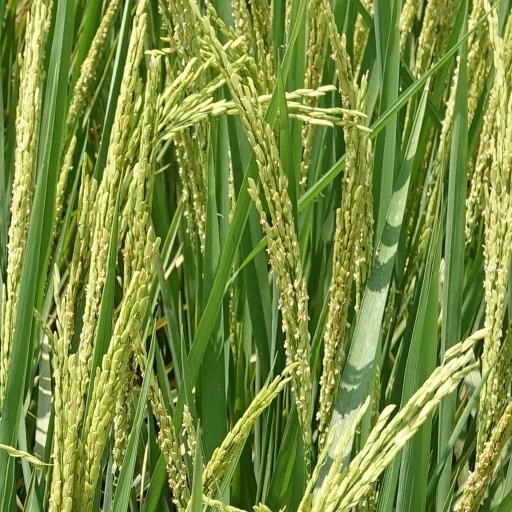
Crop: rice